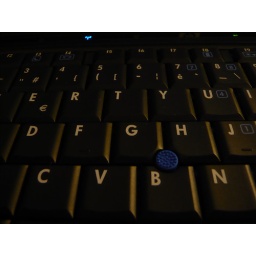
HP Compaq 6910 black keyboard and my work tool almost every day. Wireless enabled in the upper part!